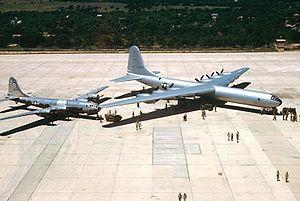
George Churchill Kenney est un général de l’United States Air Force qui a participé à la Première Guerre mondiale et à la Seconde Guerre mondiale. Il est surtout connu en tant que commandant des Forces aériennes alliées pour la South West Pacific Area, poste qu'il occupe d’août 1942 à 1945.
Le Convair B-36 Peacemaker est un bombardier stratégique lourd à long rayon d'action utilisé par l'United States Air Force entre 1949 et 1959. Le B-36 est conçu et développé dans les années 1940 par la Consolidated Aircraft Corporation, qui fusionnera avec Vultee pour donner Convair. Avec une envergure de plus de 70 mètres et une masse maximale au décollage de plus de 140 tonnes pour les premières versions, le B-36 est le plus grand avion à moteurs à pistons à avoir été produit en série. C'est le premier bombardier conçu spécialement pour emporter des bombes nucléaires ; la grande taille de sa soute lui permet d'emporter tous les types de bombes de l'arsenal américain sans avoir à subir de modifications. Avec un rayon d'action de 6 400 km et une capacité d'emport de 32 500 kg, le B-36 est le premier véritable bombardier intercontinental.